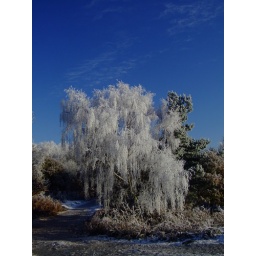
Hoar frosted tree up on the hill... amazing against the blue sky